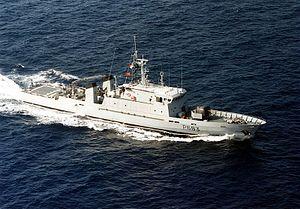
Prise de vue aérienne du patrouilleur P400 La boudeuse P683
La Boudeuse est la seconde unité de la série des dix patrouilleurs de la Marine nationale du type P 400 destinés aux tâches de protection des zones économiques exclusives ou de service public. Elle était basée au port de la Pointe des Galets à La Réunion, avant son désarmement en 2011.
Maud Fontenoy, née le 7 septembre 1977 à Meaux, est une navigatrice et femme politique française. En tant que navigatrice elle pratique la rame et la voile. Elle est vice-présidente du conseil régional de Provence-Alpes-Côte d'Azur depuis décembre 2015.